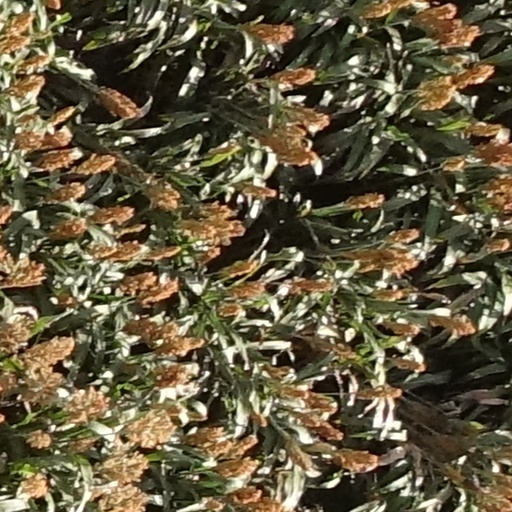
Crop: sorghum